Jack Parsons

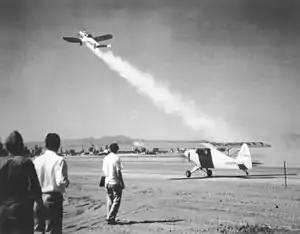
Take-off on August 12, 1941, of America's first "rocket-assisted" fixed-wing aircraft, an ERCO Ercoupe fitted with a GALCIT developed solid propellant JATO booster

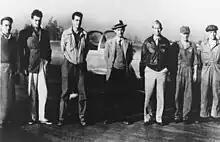
GALCIT Project Number 1 during the JATO experiments (date as above). From left to right: Fred S. Miller, Jack Parsons, Ed Forman, Frank Malina, Captain Homer Boushey, Private Kobe (first initial unknown), and Corporal R. Hamilton.

The Group then agreed to produce and sell 60 JATO engines to the United States Army Air Corps. To do so they formed the Aerojet Engineering Corporation in March 1942, in which Parsons, Forman, Malina, von Kármán, and Summerfield each invested $250, opening their offices on Colorado Boulevard and bringing in Amo Smith as their engineer. Andrew G. Haley was recruited by von Kármán as their lawyer and treasurer. Although Aerojet was a for-profit operation that provided technology for military means, the founders' mentality was rooted in the ideal of using rockets for peaceful space exploration. As Haley recounted von Kármán requesting: "we will make the rockets—you must make the corporation and obtain the money. Later on you will have to see that we all behave well in outer space."